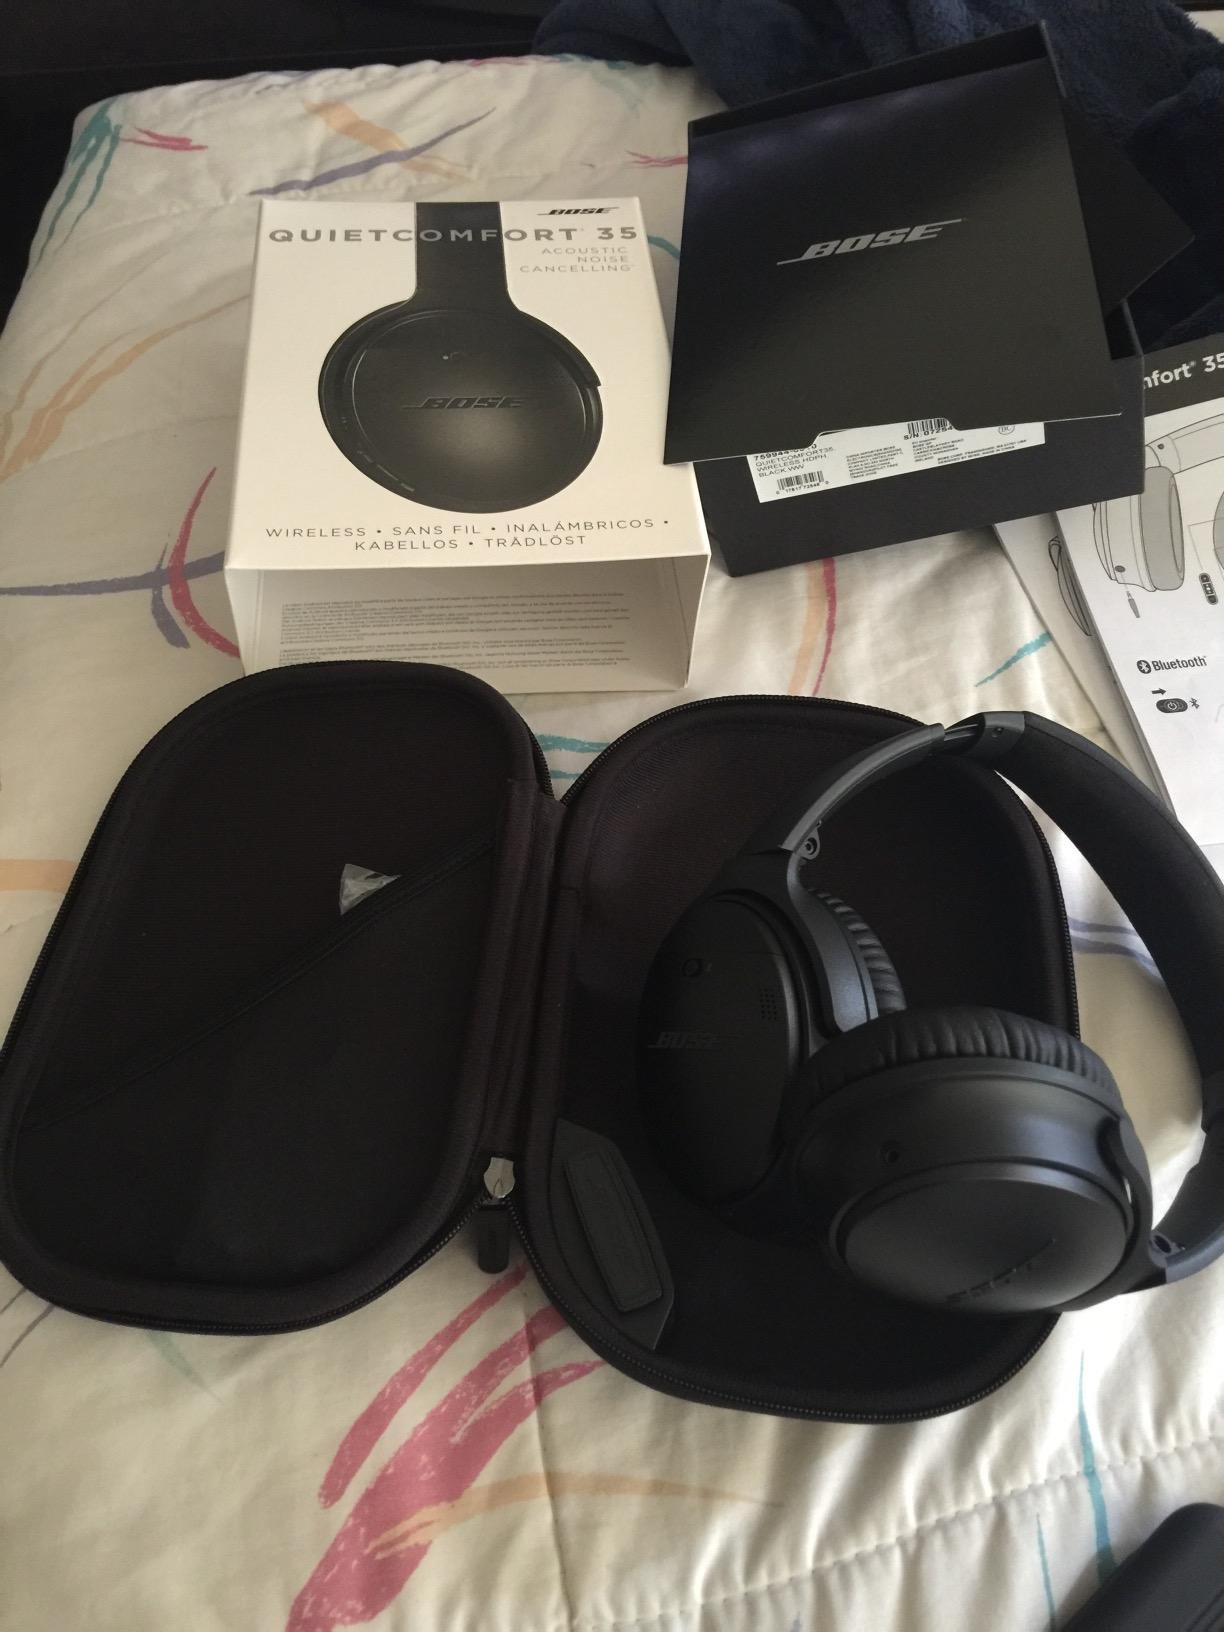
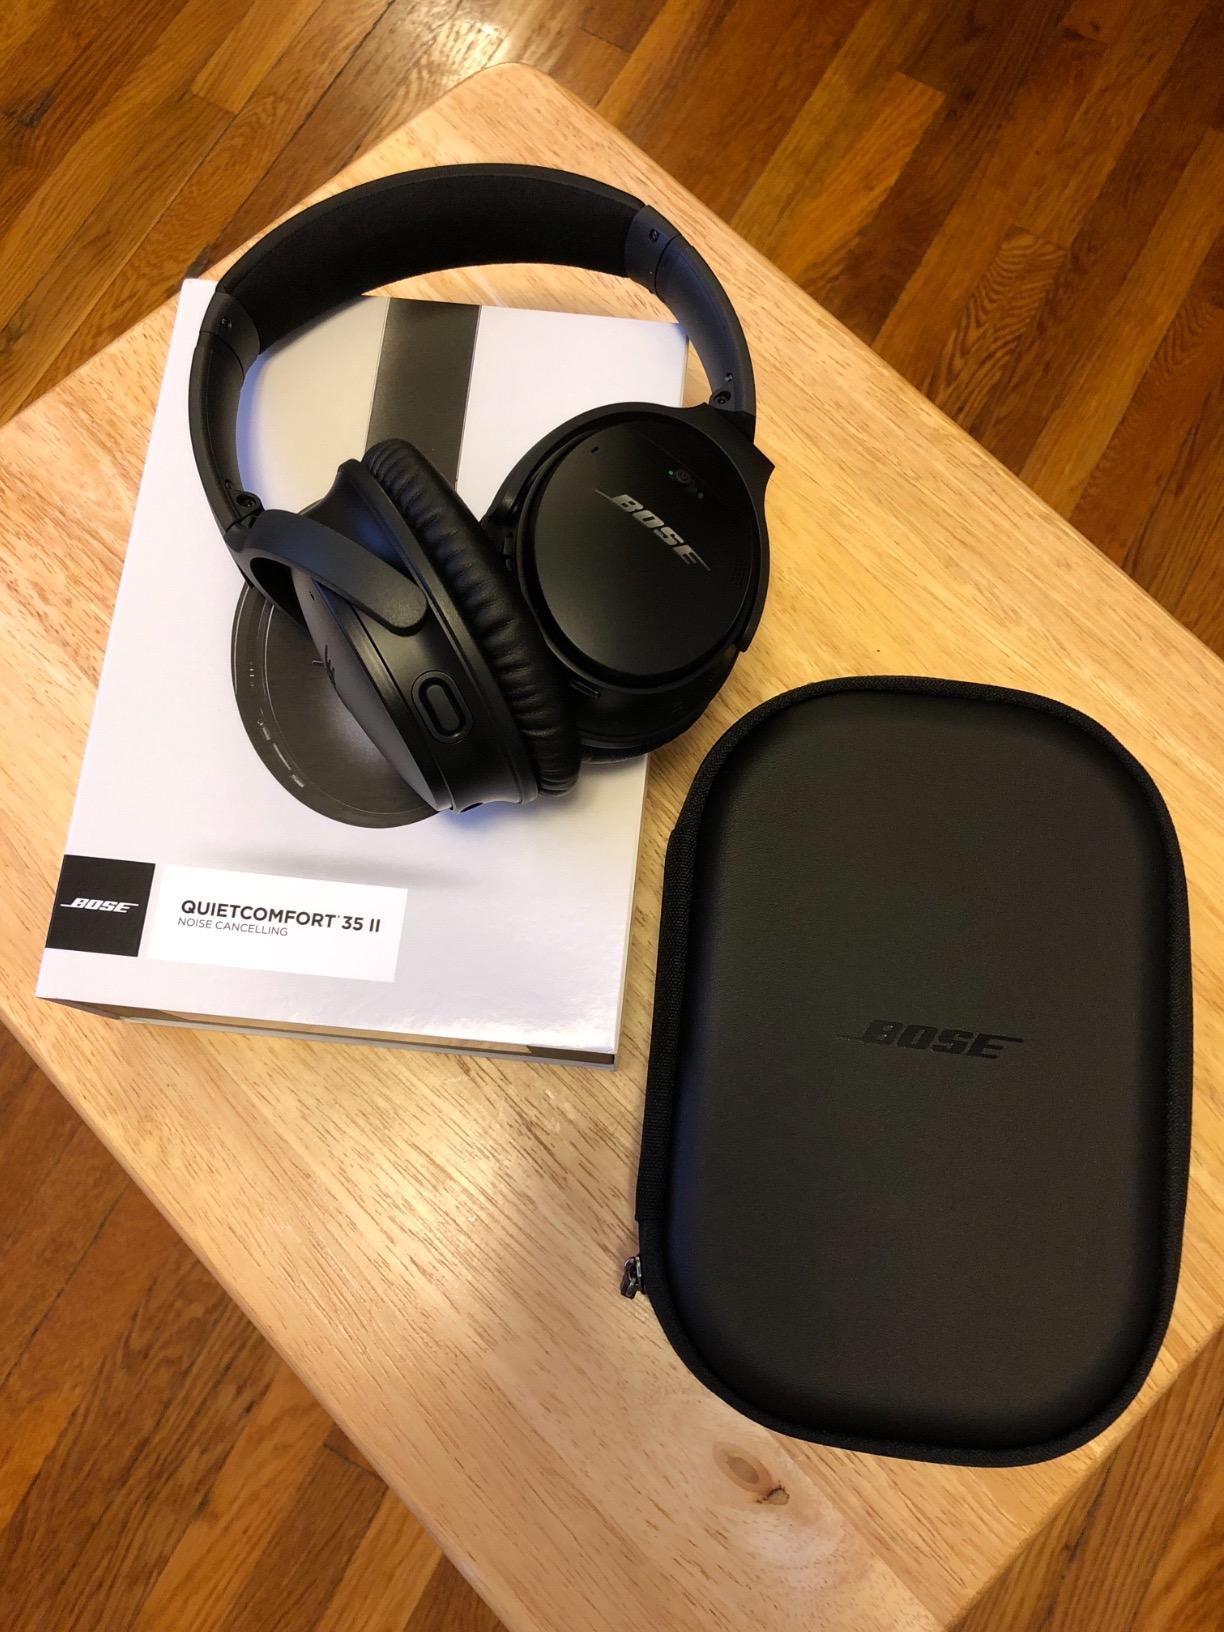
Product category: headphones
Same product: yes